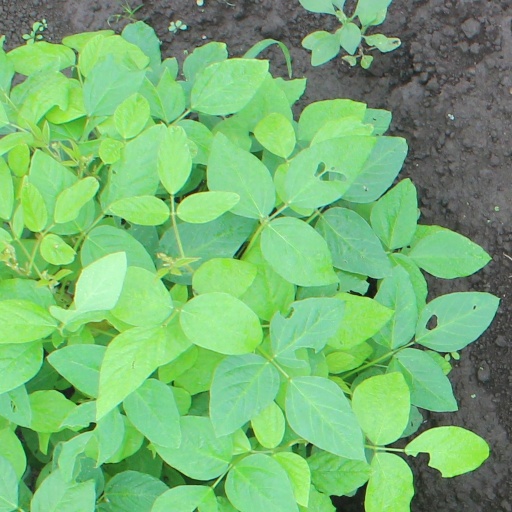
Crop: soybean